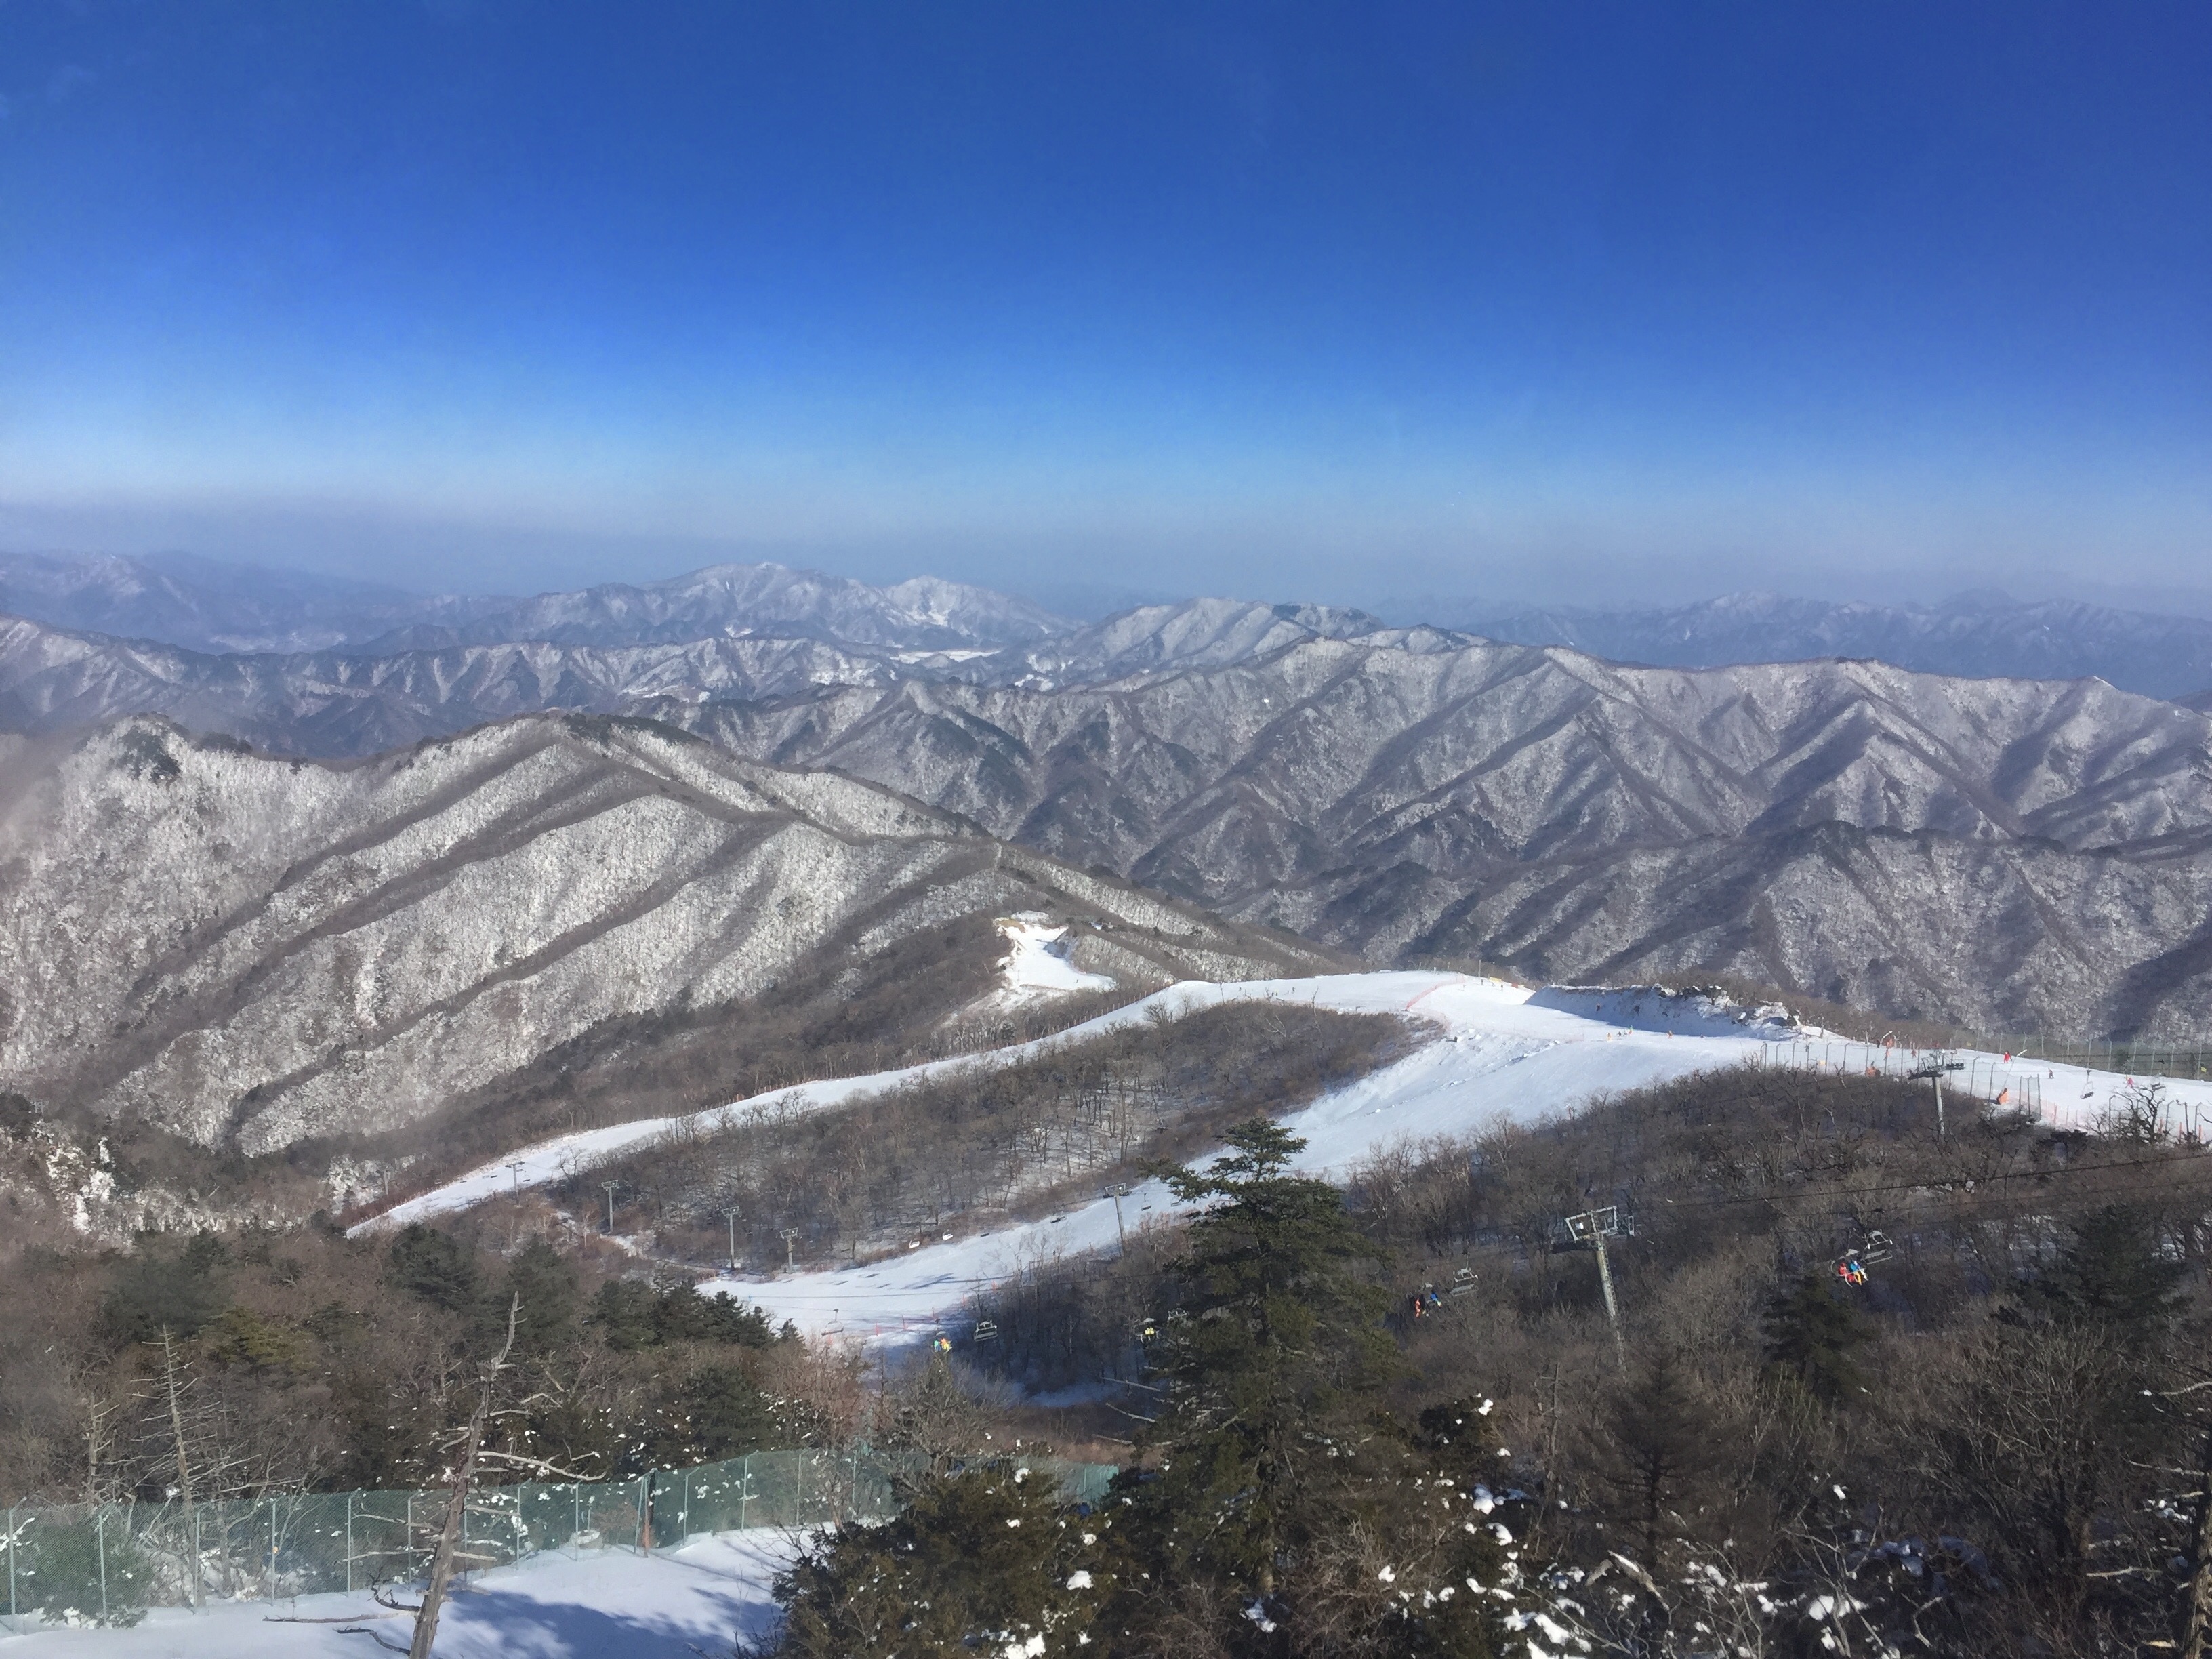
wilderness, mountain, snow, winter, lake, valley, mountain range, weather, ridge, summit, alps, plateau, fell, cirque, piste, landform, mountain pass, geographical feature, mountainous landforms, geological phenomenon